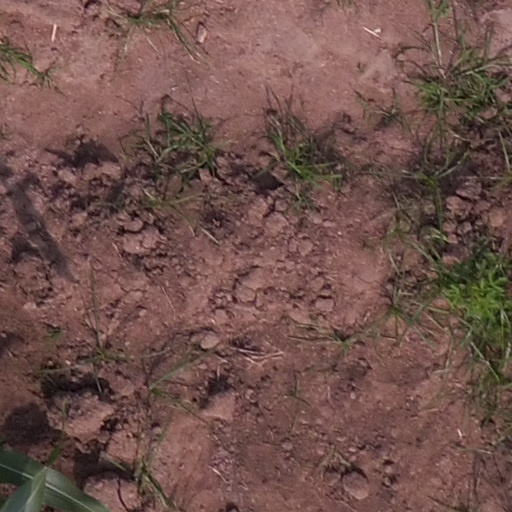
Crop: maize; corn